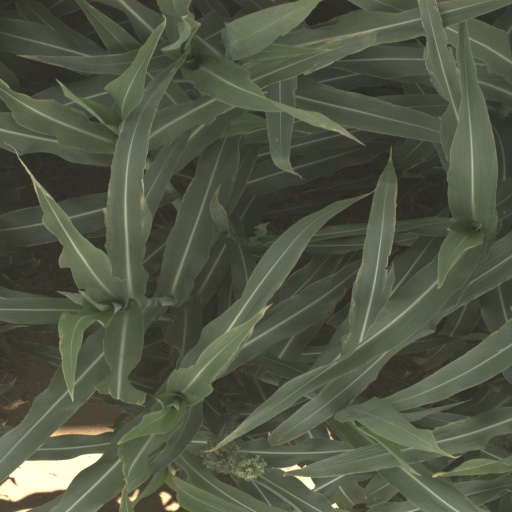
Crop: sorghum